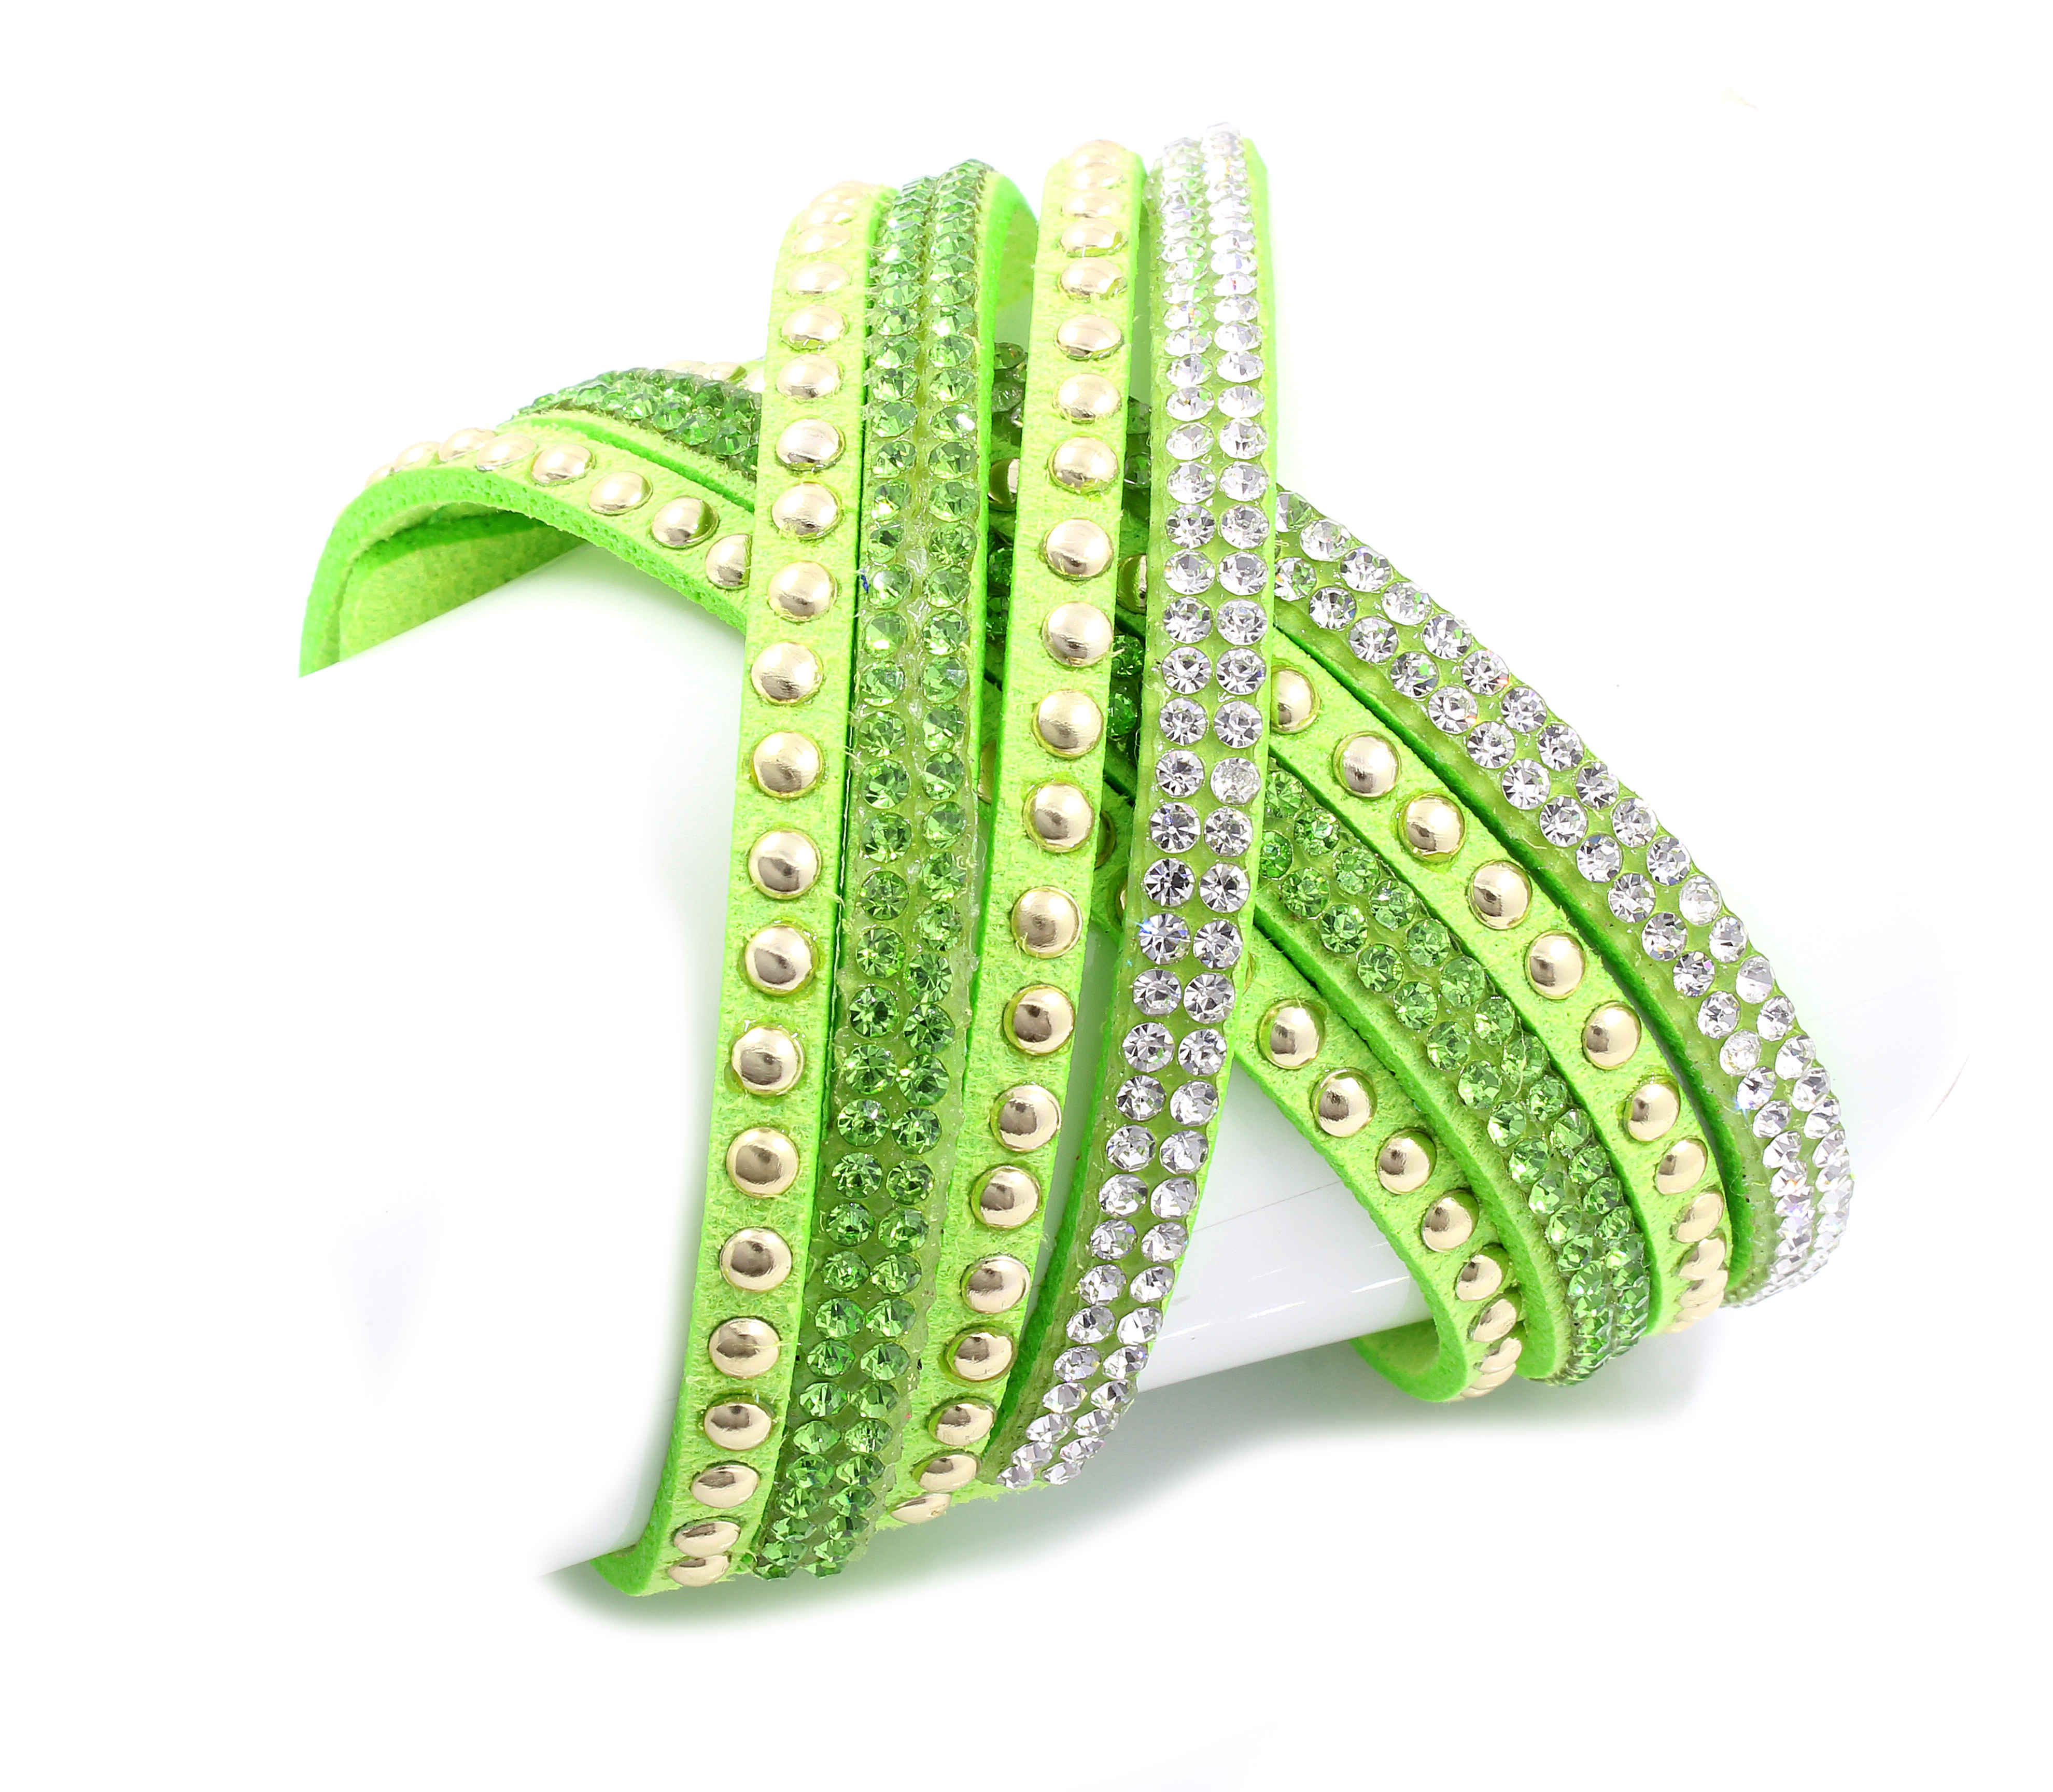
hand, plant, white, leaf, isolated, steel, gift, decoration, green, produce, banner, metal, studio, fashion, merchandise, modern, jewelry, sparkle, bracelet, jewellery, jewel, punk, background, luxury, gold, women, silver, mens, beauty, joy, commercial, trade, iron, sale, elegance, pleasure, stainless, charm, brightness, jeweler, purchase, fashion accessory